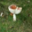
Label: mushroom